History of Wat Phra Dhammakaya

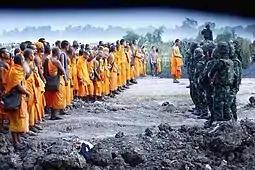
The "junta"'s lockdown.

In the meantime, news analysts, lawyers, current and former government officials of the Thai justice system, such as Seripisut Temiyavet, came out to state that the DSI was not handling the investigation of the temple with proper legal procedure. It was questioned why the DSI would not let the abbot acknowledge the charges at the temple, which many considered legitimate under criminal law. The DSI replied that they did not want to visit the abbot at the temple at this stage, because the temple was crowded with people, which could lead to conflict. A spokesperson of the temple also questioned why the DSI did not pursue lawsuits that were still running against Paiboon and Phra Suwit. Was the DSI biased because they received orders from someone not disclosed? The DSI had seen its independence questioned before, even by leading people within the department itself. In short, the temple's practitioners and spokespeople felt the charges were politically motivated, and had no confidence in the justice system under the junta. Moreover, they felt that if the former abbot would turn himself in, this would set a precedent for more baseless persecutions of other monks.